Chiringuito

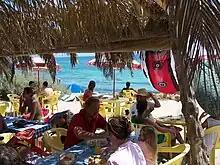
A "chiringuito" in Formentera.

In Spain, a chiringuito is a small beach bar, selling mainly drinks and snacks, and sometimes meals or "tapas", in a more or less provisional building, since a more permanent structure in the beach may be inviable.